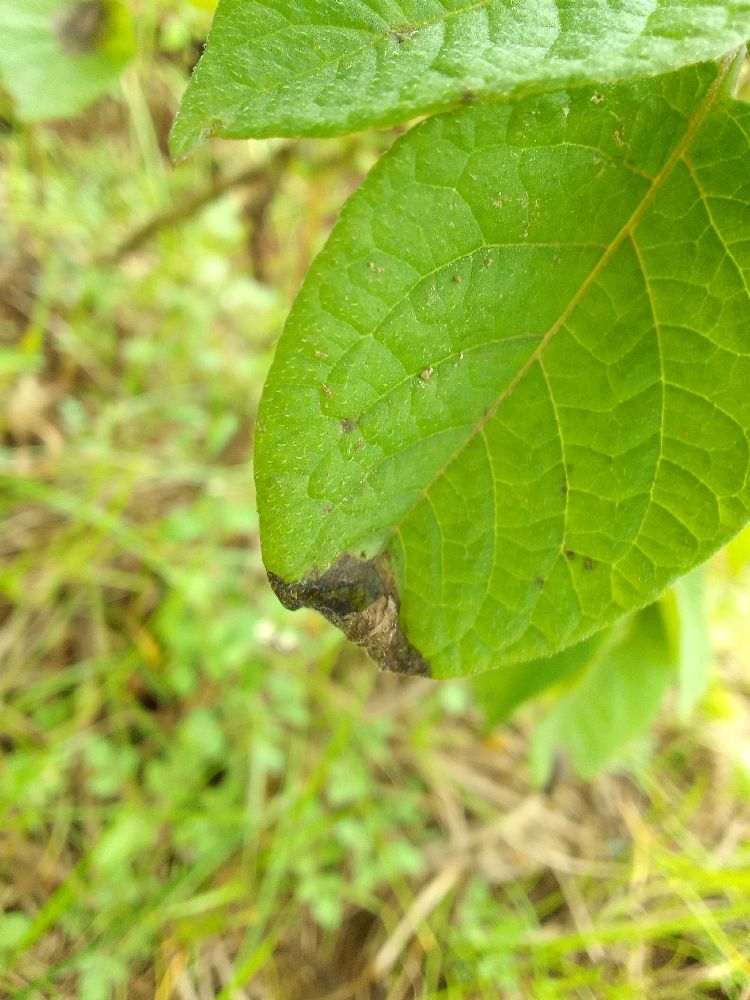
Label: Late blight